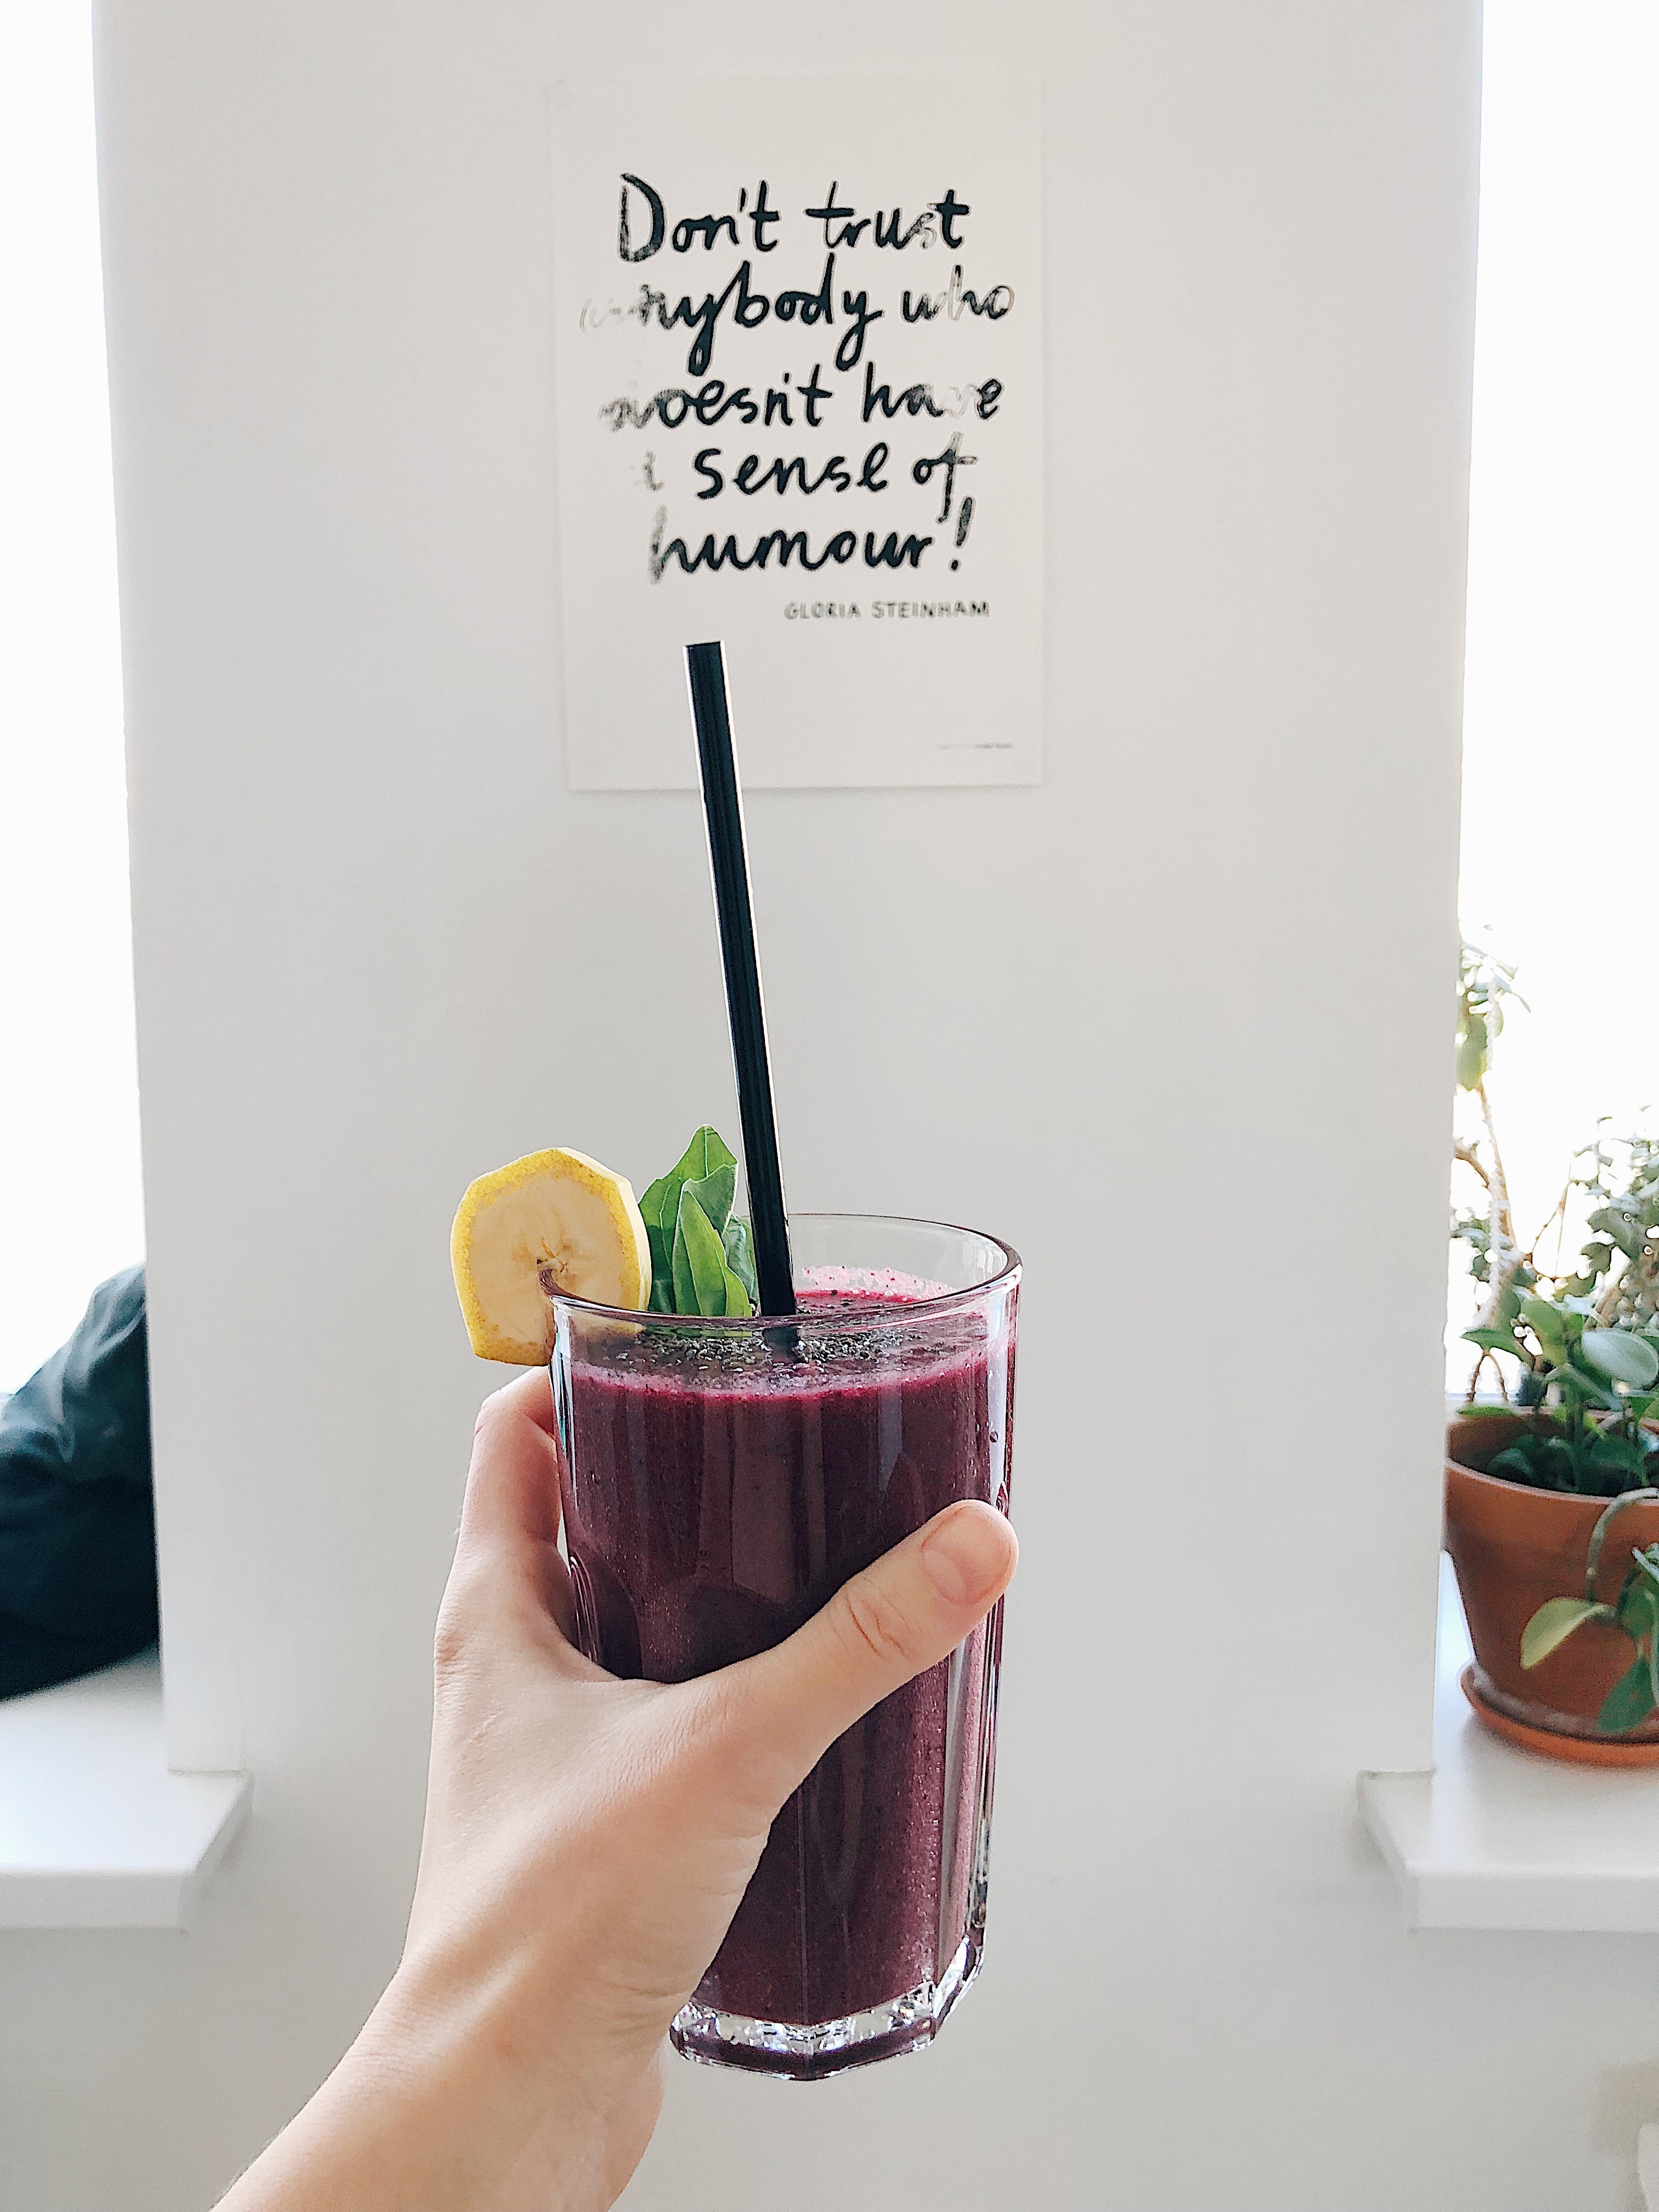
drink, flowerpot, juice, smoothie, health shake, tableware, superfood